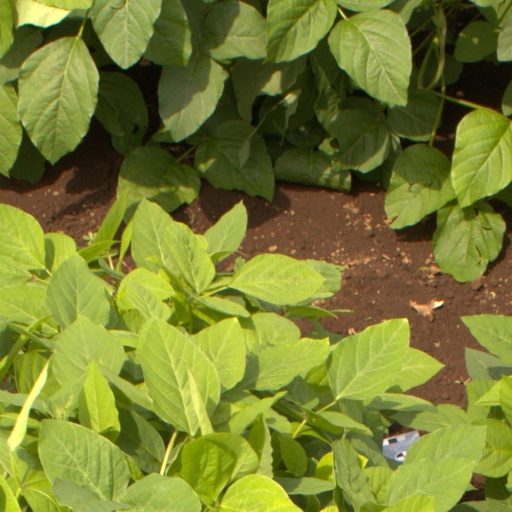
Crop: soybean